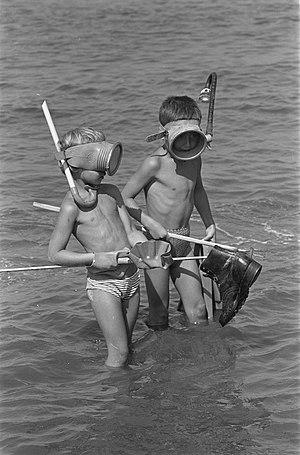
Un masque de plongée est un équipement qui protège les yeux et le nez d'un plongeur tout en lui permettant de voir correctement sous l'eau. Les masques de plongée sont utilisés dans toutes sortes d'activités subaquatiques, comme la plongée sous-marine, la chasse sous-marine ou l'apnée.
La pêche sous-marine ou pêche en plongée, aussi appelée chasse sous-marine, est une forme de pêche réalisée en plongée, qui consiste à capturer sous l'eau certains poissons et mollusques ainsi qu'à prélever des algues, oursins, crustacés, éponges et perles.